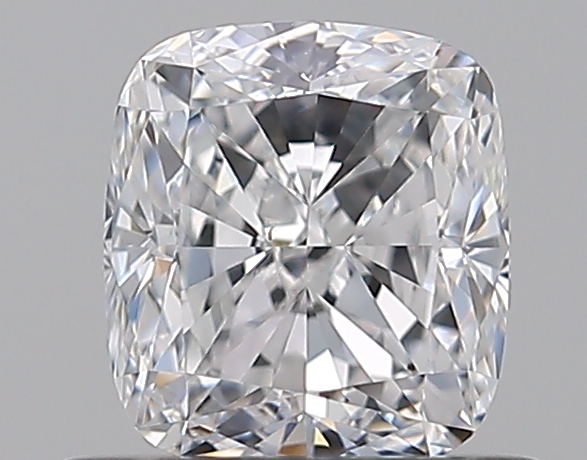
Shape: cushion
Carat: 0.7
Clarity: VS2
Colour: D
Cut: EX
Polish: EX
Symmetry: VG
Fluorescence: M
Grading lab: GIA
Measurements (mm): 5.18 x 4.65 x 3.23